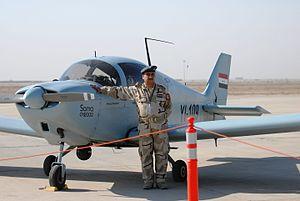
Le Zenair Zenith CH 2000 est un avion d'école biplace canadien.